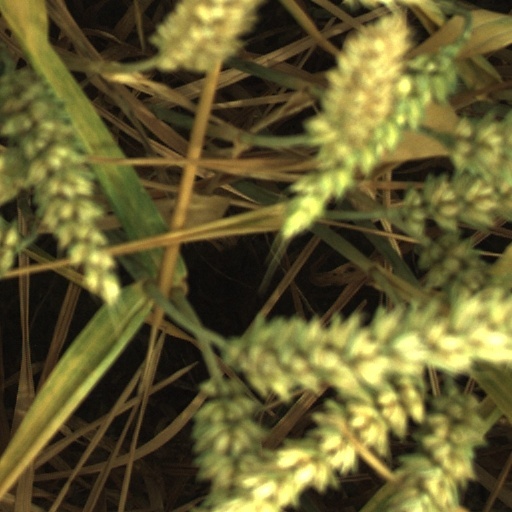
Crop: wheat